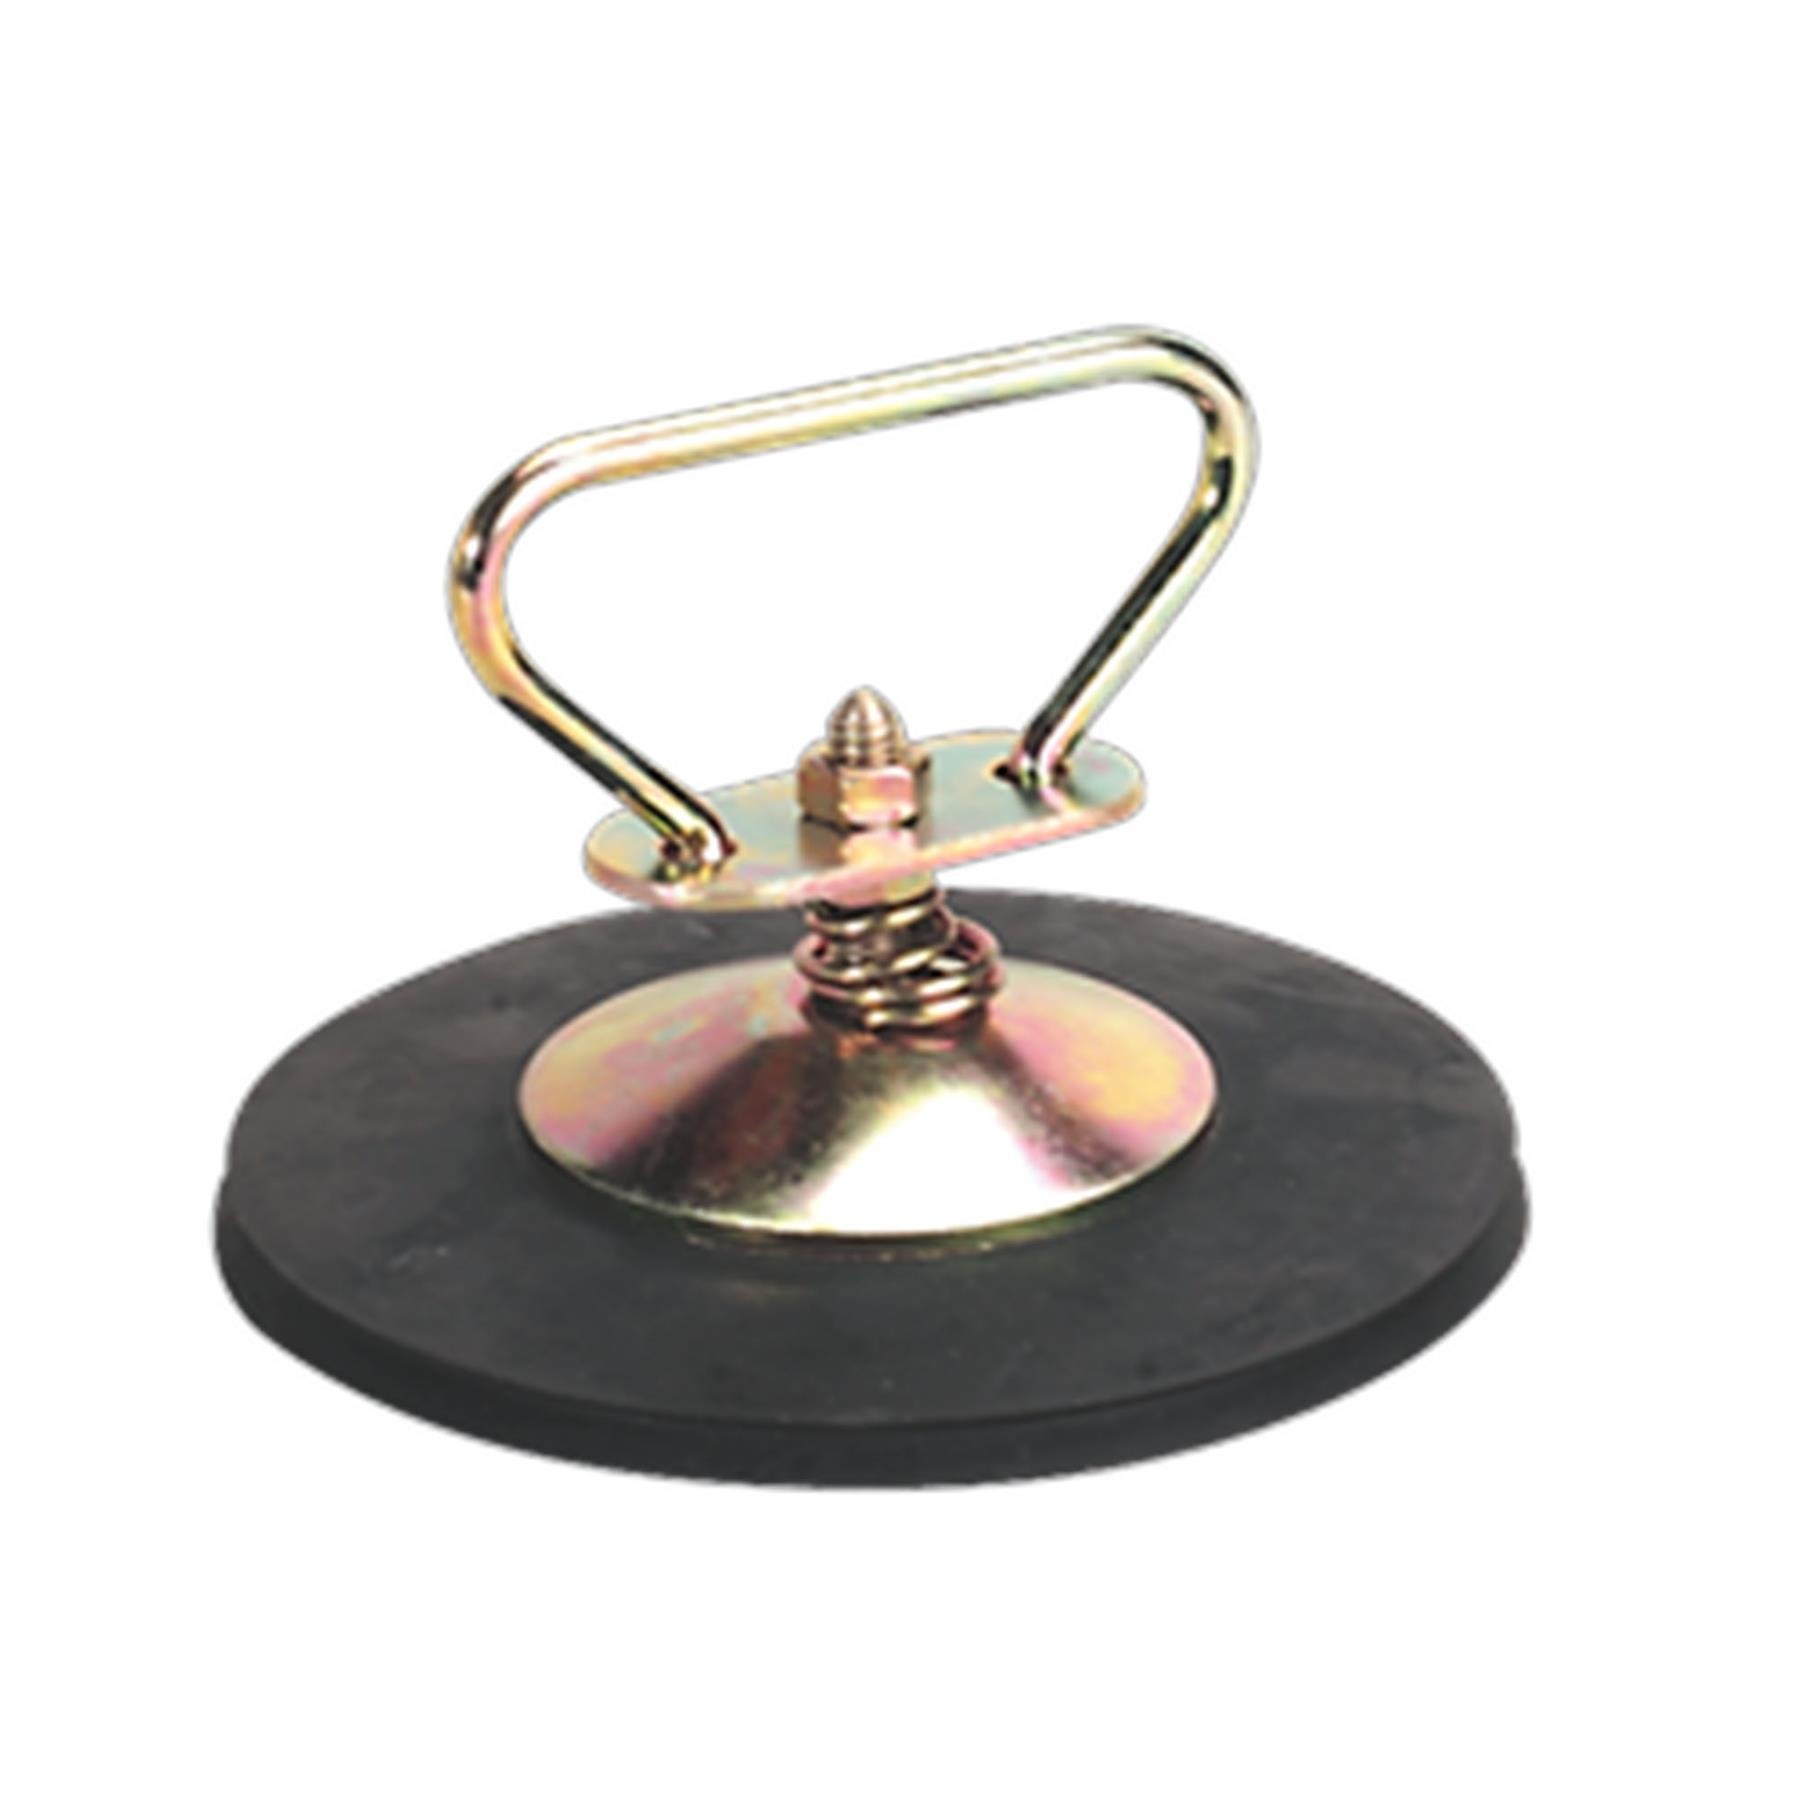
Sealey Suction Cup Dent Puller �150mm
Sealey Suction Cup Dent Puller �150mm
Brand: Sealey
Category: Hardware > Tools > Pickup Tools > Grabber Pickup Tools